Pearl Steam Laundry

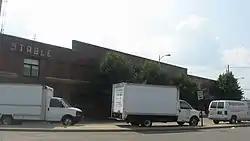
Pearl Steam Laundry, July 2011

Pearl Steam Laundry, also known as Pearl Laundry, is a historic laundry building located in downtown Evansville, Indiana. It was built in 1912. It is a one-story, brick building.